The Wedding Banquet

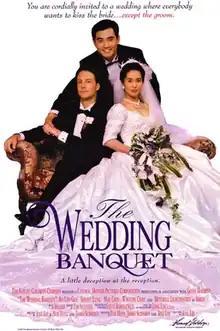
Theatrical release poster

The Wedding Banquet is a 1993 romantic comedy film directed, produced and co-written by Ang Lee. The story concerns a gay Taiwanese immigrant man (Winston Chao, in his film debut) who marries a mainland Chinese woman (May Chin) to placate his parents (Gua Ah-leh and Lung Sihung) and get her a green card. His plan backfires when his parents arrive in the United States to plan his wedding banquet and he has to hide the truth of his gay partner (Mitchell Lichtenstein). It was a co-production of Lee's Good Machine production company, and the Taiwanese Central Motion Picture Corporation.